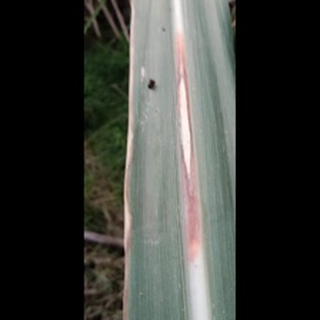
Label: sugarcane_red_rot